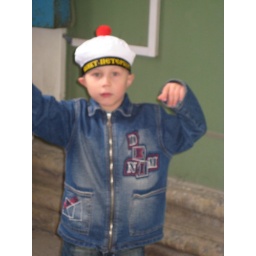
Russian boy in sailor hat